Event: Nepal Earthquake
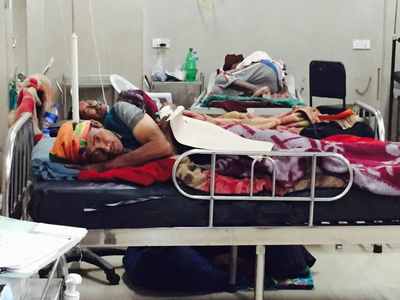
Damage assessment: no_damage